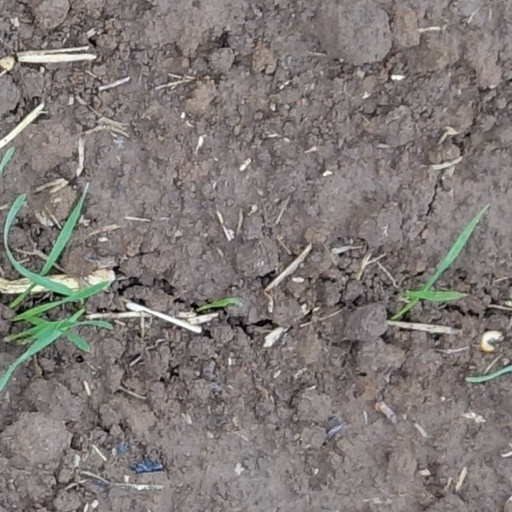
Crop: wheat